Cathay Dragon

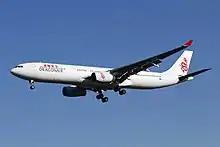
A Dragonair Airbus A330-300 in the 1992-2016 livery

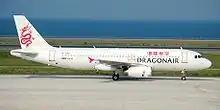
An Airbus A320-200 painted in Dragonair's livery taxiing on the taxiway

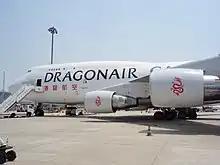
Dragonair Boeing 747-400BCF freighter

The airline was established in Hong Kong on 24 May 1985, on the initiative of Chao Kuang Piu as a subsidiary of Hong Kong Macau International Investment Co. It started operations in July 1985 with a Boeing 737-200 service from Kai Tak Airport to Kota Kinabalu International Airport in Malaysia, after receiving an Air Operator's Certificate (AOC) from the Hong Kong Government. The airline began services to Phuket International Airport in Thailand, as well as six secondary cities in mainland China on a regular charter basis in 1986. In 1987, the airline became the first Hong Kong-based airline to join as an active member of the International Air Transport Association (IATA).